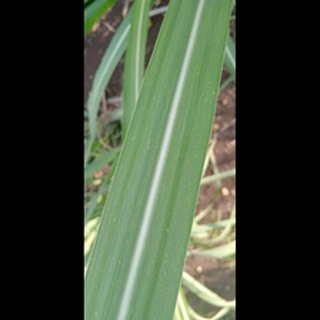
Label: healthy_sugarcane